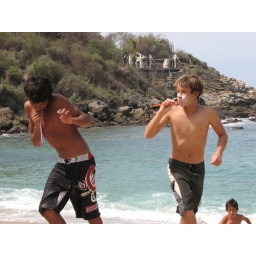
More FUN on the beach than in the water this day.